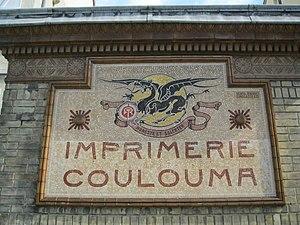
A l'adresse de l'imprimerie, 18 rue de Diane à Argenteuil, l'on peut voir cette enseigne au griffon qui est la marque du Maître-Imprimeur Robert Coulouma.
Robert Coulouma est un imprimeur français, continuateur d'une tradition qu'il renouvela tout au long de sa carrière.